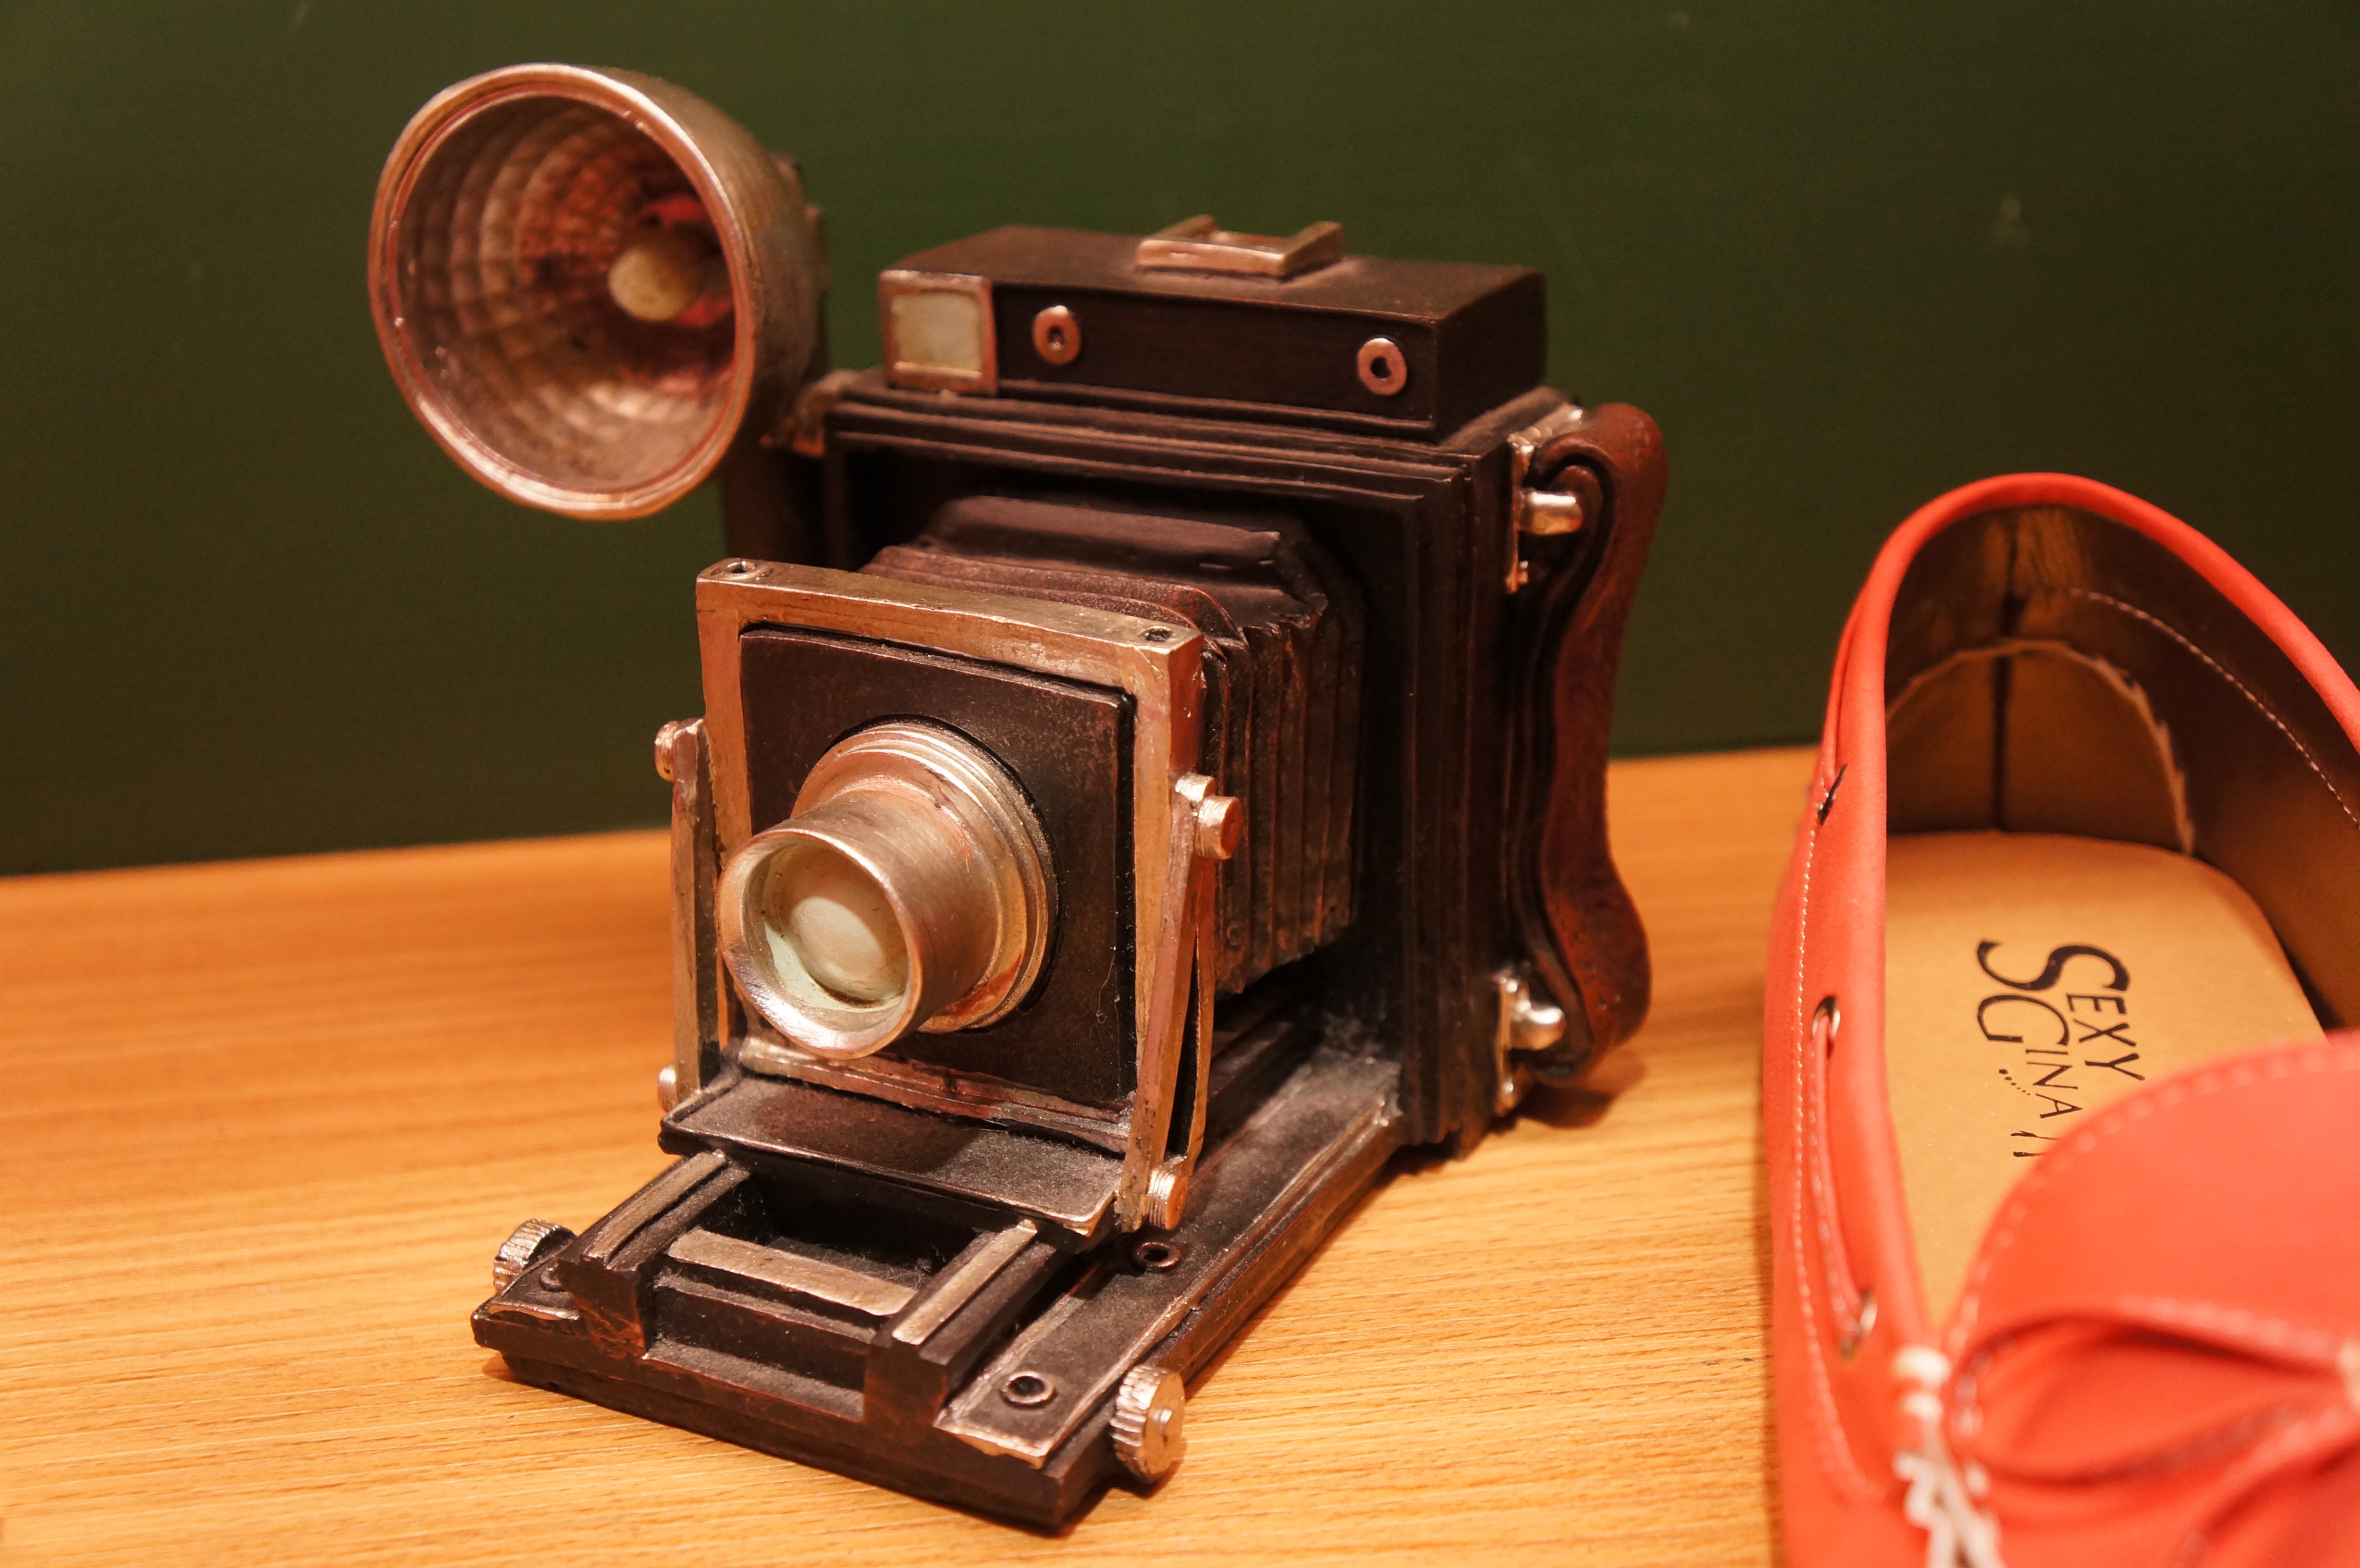
technology, camera, product, cameras optics